Craobh Haven

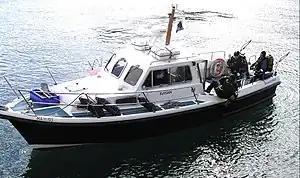
Divers aboard the Farsain, from Craobh Haven

The Garvellachs are particularly well known to divers, with boats from Oban also taking groups down to the area. Increasingly many divers are basing their activities from Craobh Haven itself. The waters, though somewhat devoid of fish, offer some very clear waters and an extensive array of corals, seastars, anemone, shellfish and underwater topographical features. The trips out to the dive sites also offer the opportunities to see golden eagles, sea eagles and porpoises. Due to the fast flowing waters in the Firth of Lorne minke whales may also be viewed occasionally.